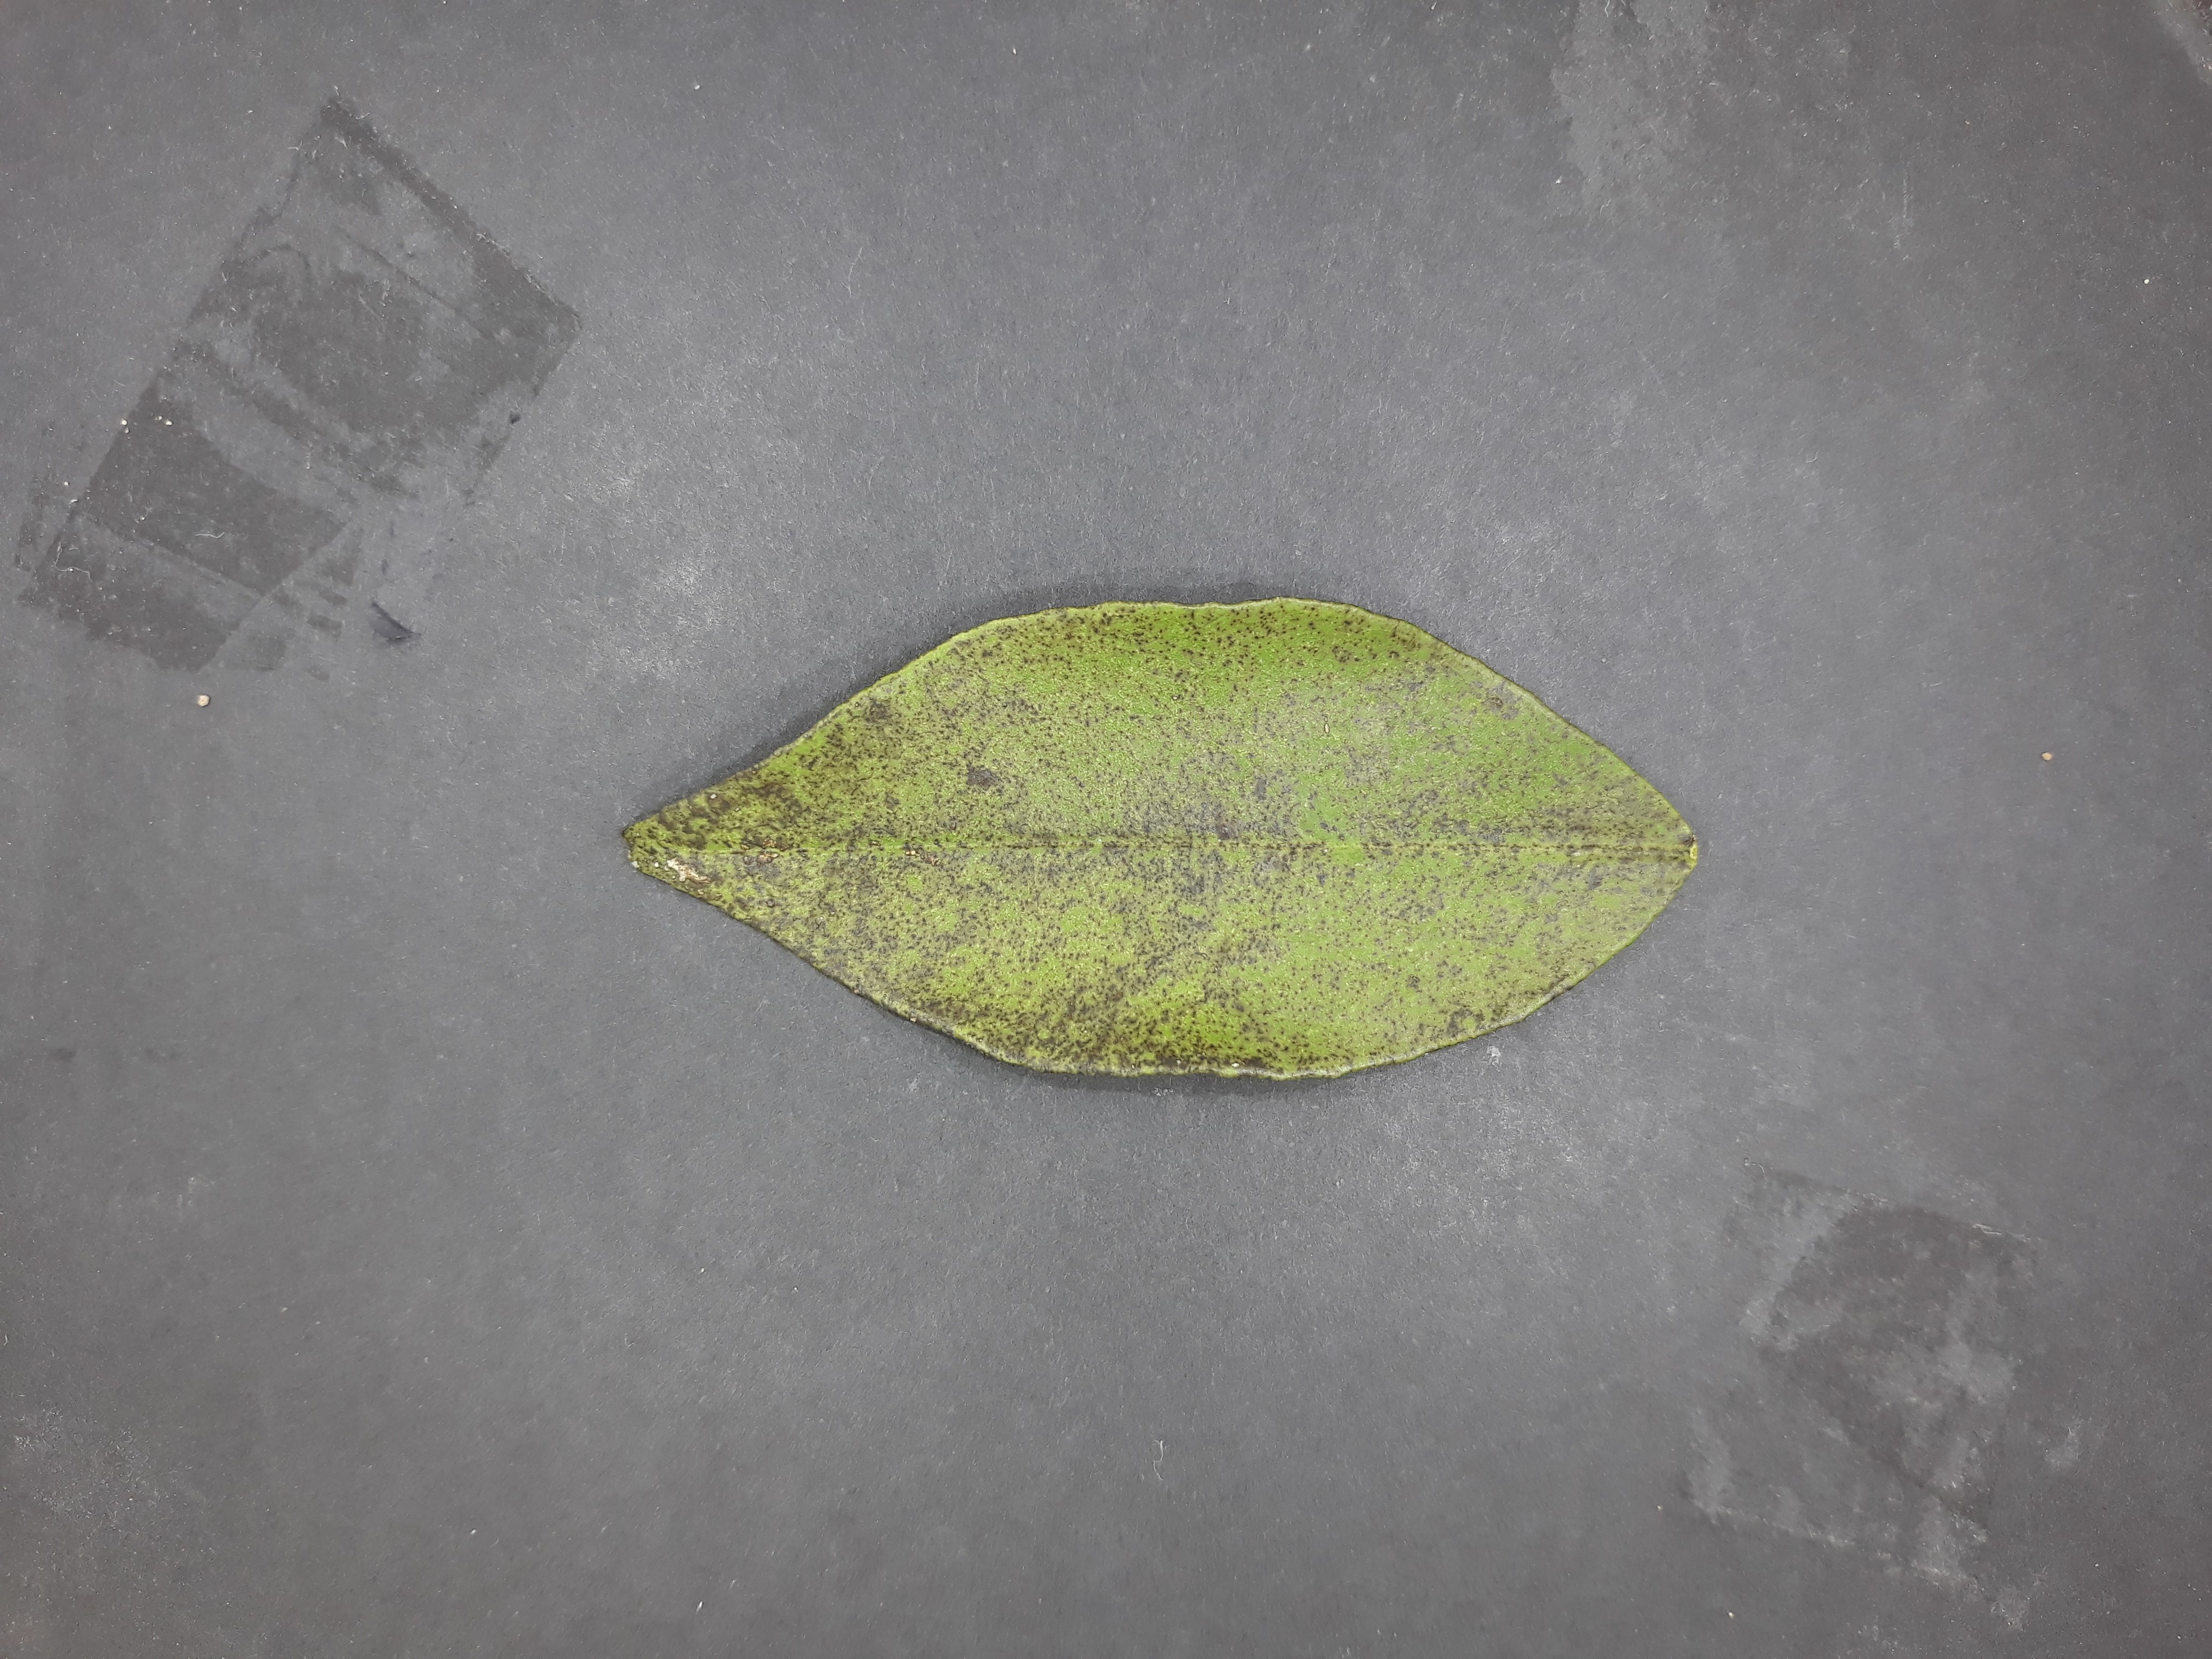
Label: Greasy_spot